Zygmunt Andrychiewicz

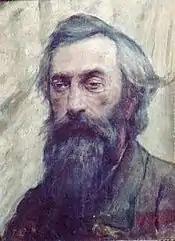
Self-portrait (date unknown)

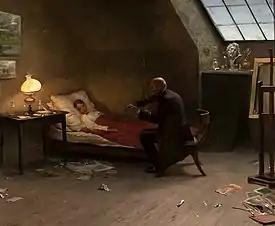
The Dying Artist

Zygmunt Andrychiewicz (27 May 1861, Justynów – 1943, Warta or Małków) was a Polish painter of portraits, landscapes, and genre scenes.